Josephine Dobbs Clement

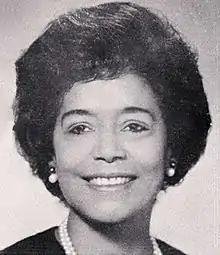
Clement in 1975

Josephine Ophelia Dobbs Clement ( Dobbs; February 9, 1918 – March 23, 1998) was an American politician, teacher, and civil rights activist. She served on the Board of Education of Durham, North Carolina, the first Black woman to do so.